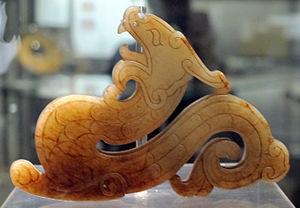
La dynastie Zhou de l'Ouest est une phase de l'histoire chinoise qui va d'environ 1046 à 771 av. J.-C. Elle doit son nom à la dynastie qui exerce alors la domination sur une vaste partie de la Chine, la dynastie Zhou, et au fait que celle-ci est alors établie dans des régions occidentales. Lui succède la période de la dynastie Zhou orientale, qui voit un déplacement de la capitale des Zhou à l'est, à Luoyi et un affaiblissement de la dynastie qui n'exerce plus de domination effective sur les pays chinois.